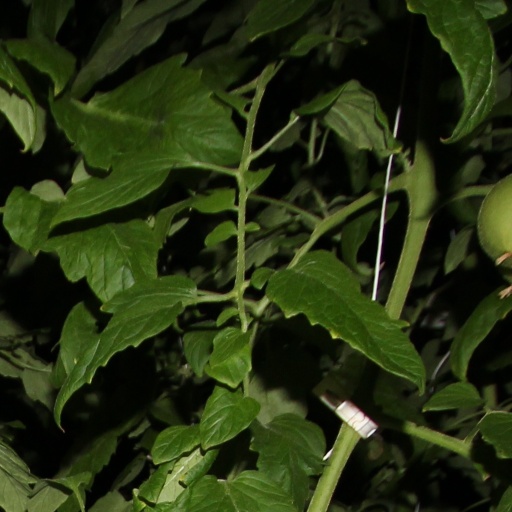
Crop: tomato